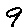
Label: 9